The Frog and the Mouse

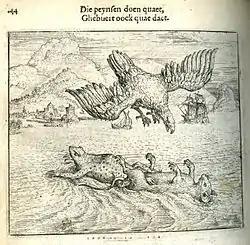
Marcus Gheeraerts the Elder's illustration of the fable in "Warachtighe Fabulen der Dieren" (1567)

Compilers of emblem books also began using the fable as an illustration. Titled in Dutch as "The Toad and the Rat", it appeared in Eduwaert de Dene's "De Warachtighe Fabulen der Dieren" (True Animal Fables, 1567). There it is accompanied by the proverb "The ill you do comes back to you" and an engraving of the toad towing the rat over a broad river as a falcon swoops down upon them. A similar design reversed appears in Christoph Murer's "XL emblemata miscella nova" (1622), with moralising lines that ascribe the tale to Aesop "who can be trusted" under the ironical title "Friends in misfortune" ("Amici in tempore adverso").